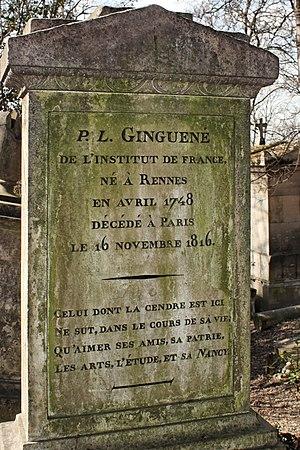
Sépulture de Pierre-Louis Ginguené (1748-1816), journaliste, écrivain, professeur et poète. Il a rédigé son épitaphe Français